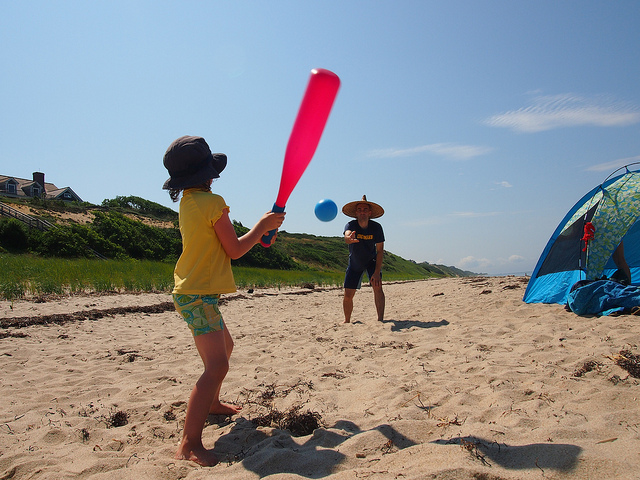
cô bé đang chuẩn bị dùng cái gậy màu đỏ để đánh quả bóng màu xanh